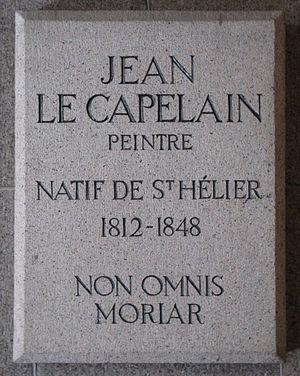
Jean Le Capelain ou John Le Capelain né à Saint-Hélier en 1812 et mort en 1848, est un peintre et lithographe de Jersey.
L'église paroissiale de Saint-Hélier, est l'église paroissiale de la paroisse de Saint-Hélier sur l'île de Jersey.